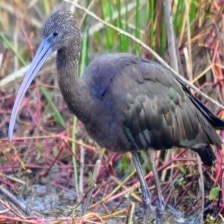
Species: GLOSSY IBIS
Scientific name: PLEGADIS FALCINELLUS